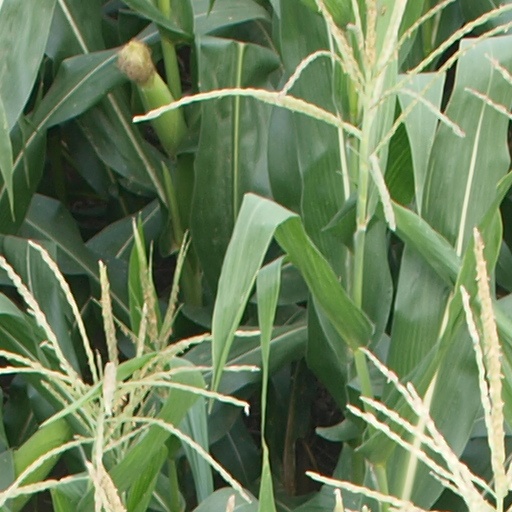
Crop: maize; corn